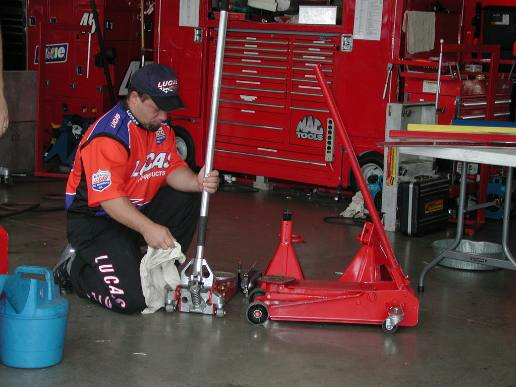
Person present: Yes